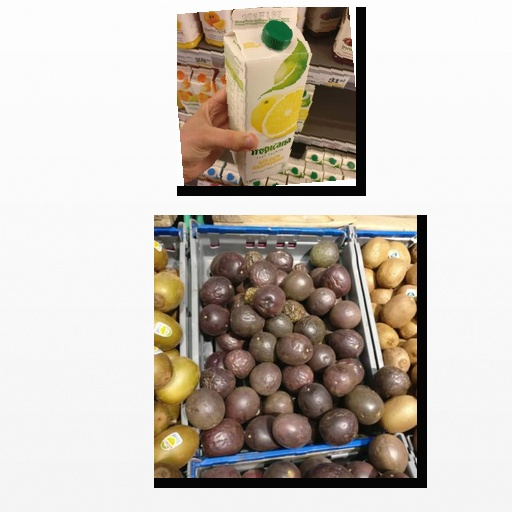
Food items: golden_grapefruit_juice, passion_fruit